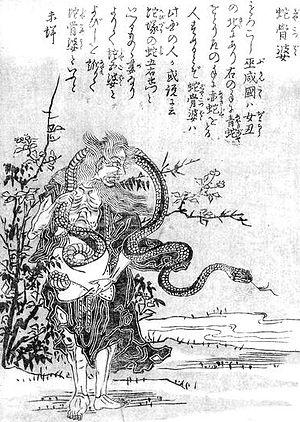
Konjaku hyakki shūi est le troisième livre de l'artiste japonais Toriyama Sekien de la série Gazu Hyakki Yagyō, publié ca. 1781. Ces ouvrages sont des bestiaires surnaturels, collections de fantômes, d'esprits, d'apparitions et de monstres, dont beaucoup proviennent de la littérature, du folklore et d'autres arts japonais. Ces œuvres ont exercé une profonde influence sur l'imagerie yōkai ultérieure au Japon.